Terrängbil m/42 KP

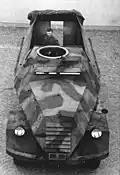
A Tgb m/42 KP prototype. Note the different front, off-set cabin roof hole and the troop door at the back.

In 1941, when tanks were organised into a unit of their own, it was clear there was a desperate need for a troop carrier able to both keep up with the tanks and provide protection against artillery shrapnel and small-arms fire. Due to the war, there were no international suppliers to buy from, so the only option was to develop a domestic solution. AB Landsverk designed an IFV consisting of a chassis from a regular army lorry equipped with an armoured coachwork. The prototype had many similarities to the German Sd.Kfz. 251 IFV, featuring a similarly shaped cabin front and a troop door at the back. The cabin front was altered and the back door removed on the service models.